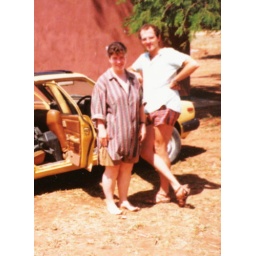
Mary and Richard by the beat up car they bought while in Zimbabwe outside the house that Mary shared.